Architecture of Fez

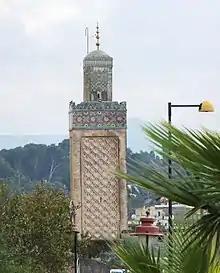
The minaret of the Grand Mosque of Fes el-Jdid, built by the Marinids in the 13th century

Fez regained its political status and became recognised as the capital during the Marinid dynasty between the 13th and 15th century. In 1276 the Marinid sultan Abu Yusuf Ya'qub built an entirely new administrative city or royal citadel to the west of the old city, on higher ground overlooking it. This became known as Fes el-Jdid ("New Fes"), and included the royal palace of the sultans ("Dar al-Makhzen"), the administrative offices of the state, and the headquarters of the army. Fes el-Jdid had its own set of fortified walls and gates. Most of its outer perimeter was protected by a set of double walls; a tall inner wall with heavy square towers at regular intervals and a smaller outer wall with minor towers. Its northern entrance, at the beginning of the road to Meknes, consisted of a fortified bridge (now the Old Mechouar) over the Oued Fes. Inside, the city was further subdivided into different districts, some of which, including the Dar al-Makhzen, had walls and gates separating them from the others. Another district, initially known as "Hims" and later converted into the Jewish "Mellah", was also added to the south. In 1287 Sultan Abu Ya'qub Yusuf (son of Abu Yusuf Ya'qub) created a vast pleasure garden, known as al-Mosara, to the north, just outside the city but encompassed by its own protective wall. The gardens were watered via an aqueduct which drew water from the Oued Fes through an enormous "noria" (a type of water wheel), approximately 26 meters in diameter, which was located on the west side of Bab Dekkakin. Although the gardens and the water wheel have since disappeared, traces of the former aqueduct are visible in the western wall of the New Mechouar today and also in the large octagonal towers of Bab Segma, one of the former gates to the garden.